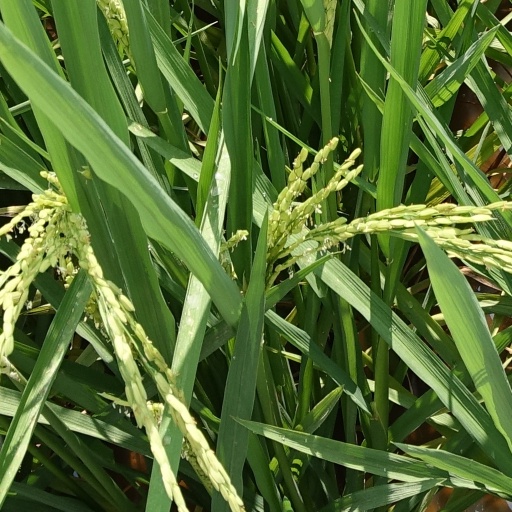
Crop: rice